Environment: real
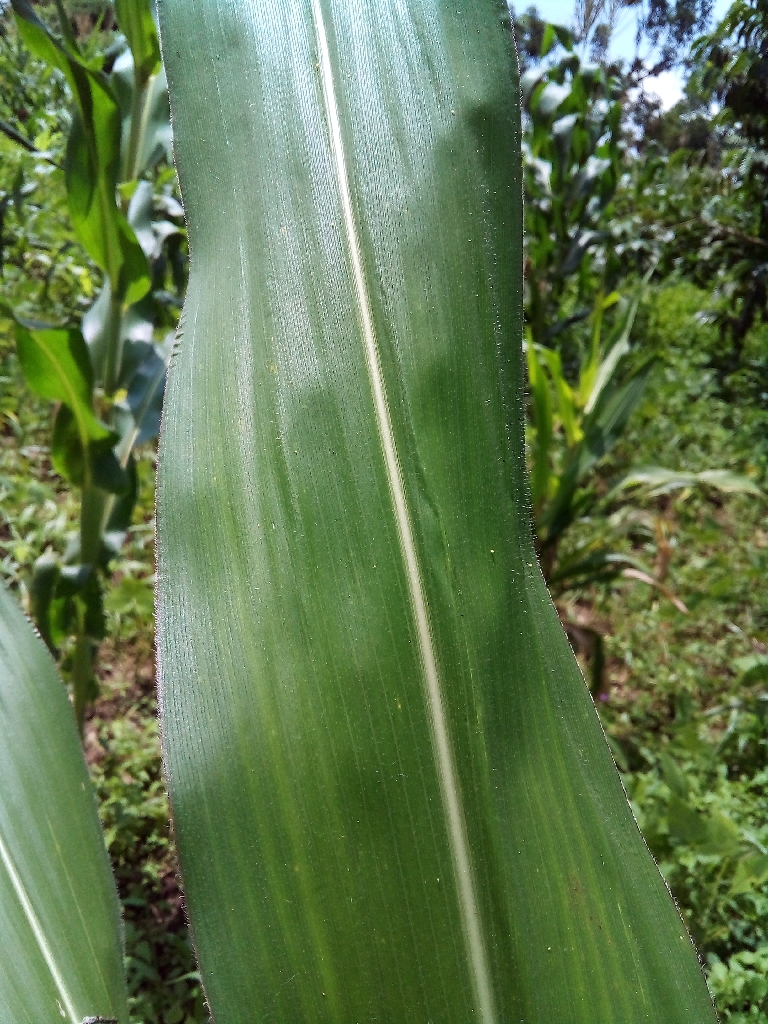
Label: healthy